Oldsmobile Bravada

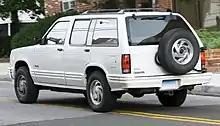
Rear view of Oldsmobile Bravada

According to the United States Environmental Protection Agency, the first-generation Bravada averaged in the city, and on the highway.